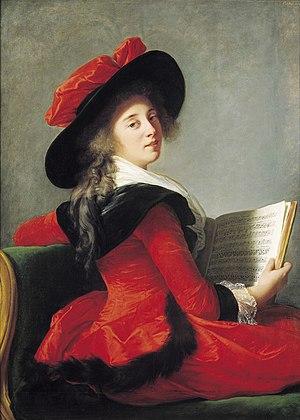
Le musée des Augustins est le musée des beaux-arts de Toulouse en Haute-Garonne. Créé par décision du 23 décembre 1793 et ouvert en 1795, il est abrité dans l'ancien couvent des Augustins de Toulouse. Il rassemble des collections importantes de peinture et de sculpture.